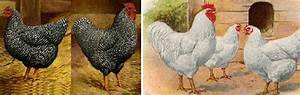
Label: chicken